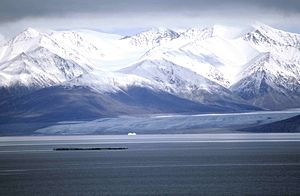
Qikiqtaaluk
Sirmilik National Park
Region Qikiqtaaluk eller Baffin Region, er en administrativ region i Nunavut, Canada. Qikiqtaaluk er det traditionelle inuktitut navn for Baffin Island. Selvom Region Qikiqtaaluk er den mest anvendte betegnelse i officiel sammenhæng, benytter flere offentlige organisationer, såsom Canadas Statistik og Nunavut Turist, betegnelsen Baffin Region.